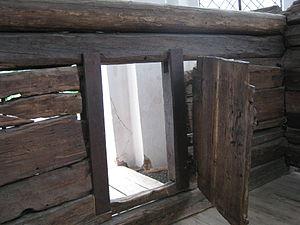
La Chapelle Saint-Henri est une chapelle située à Kokemäki en Finlande.